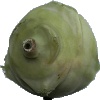
Label: kohlrabi